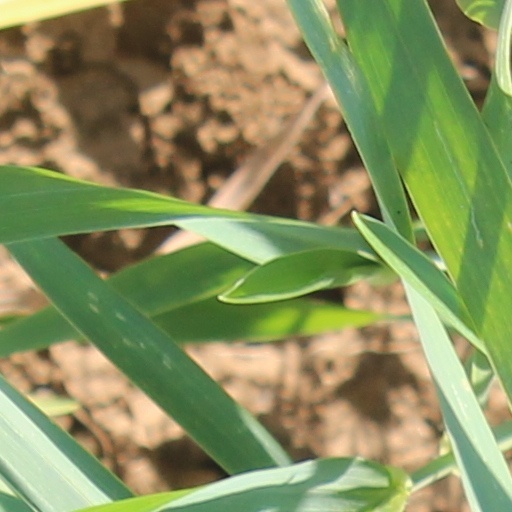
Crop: wheat